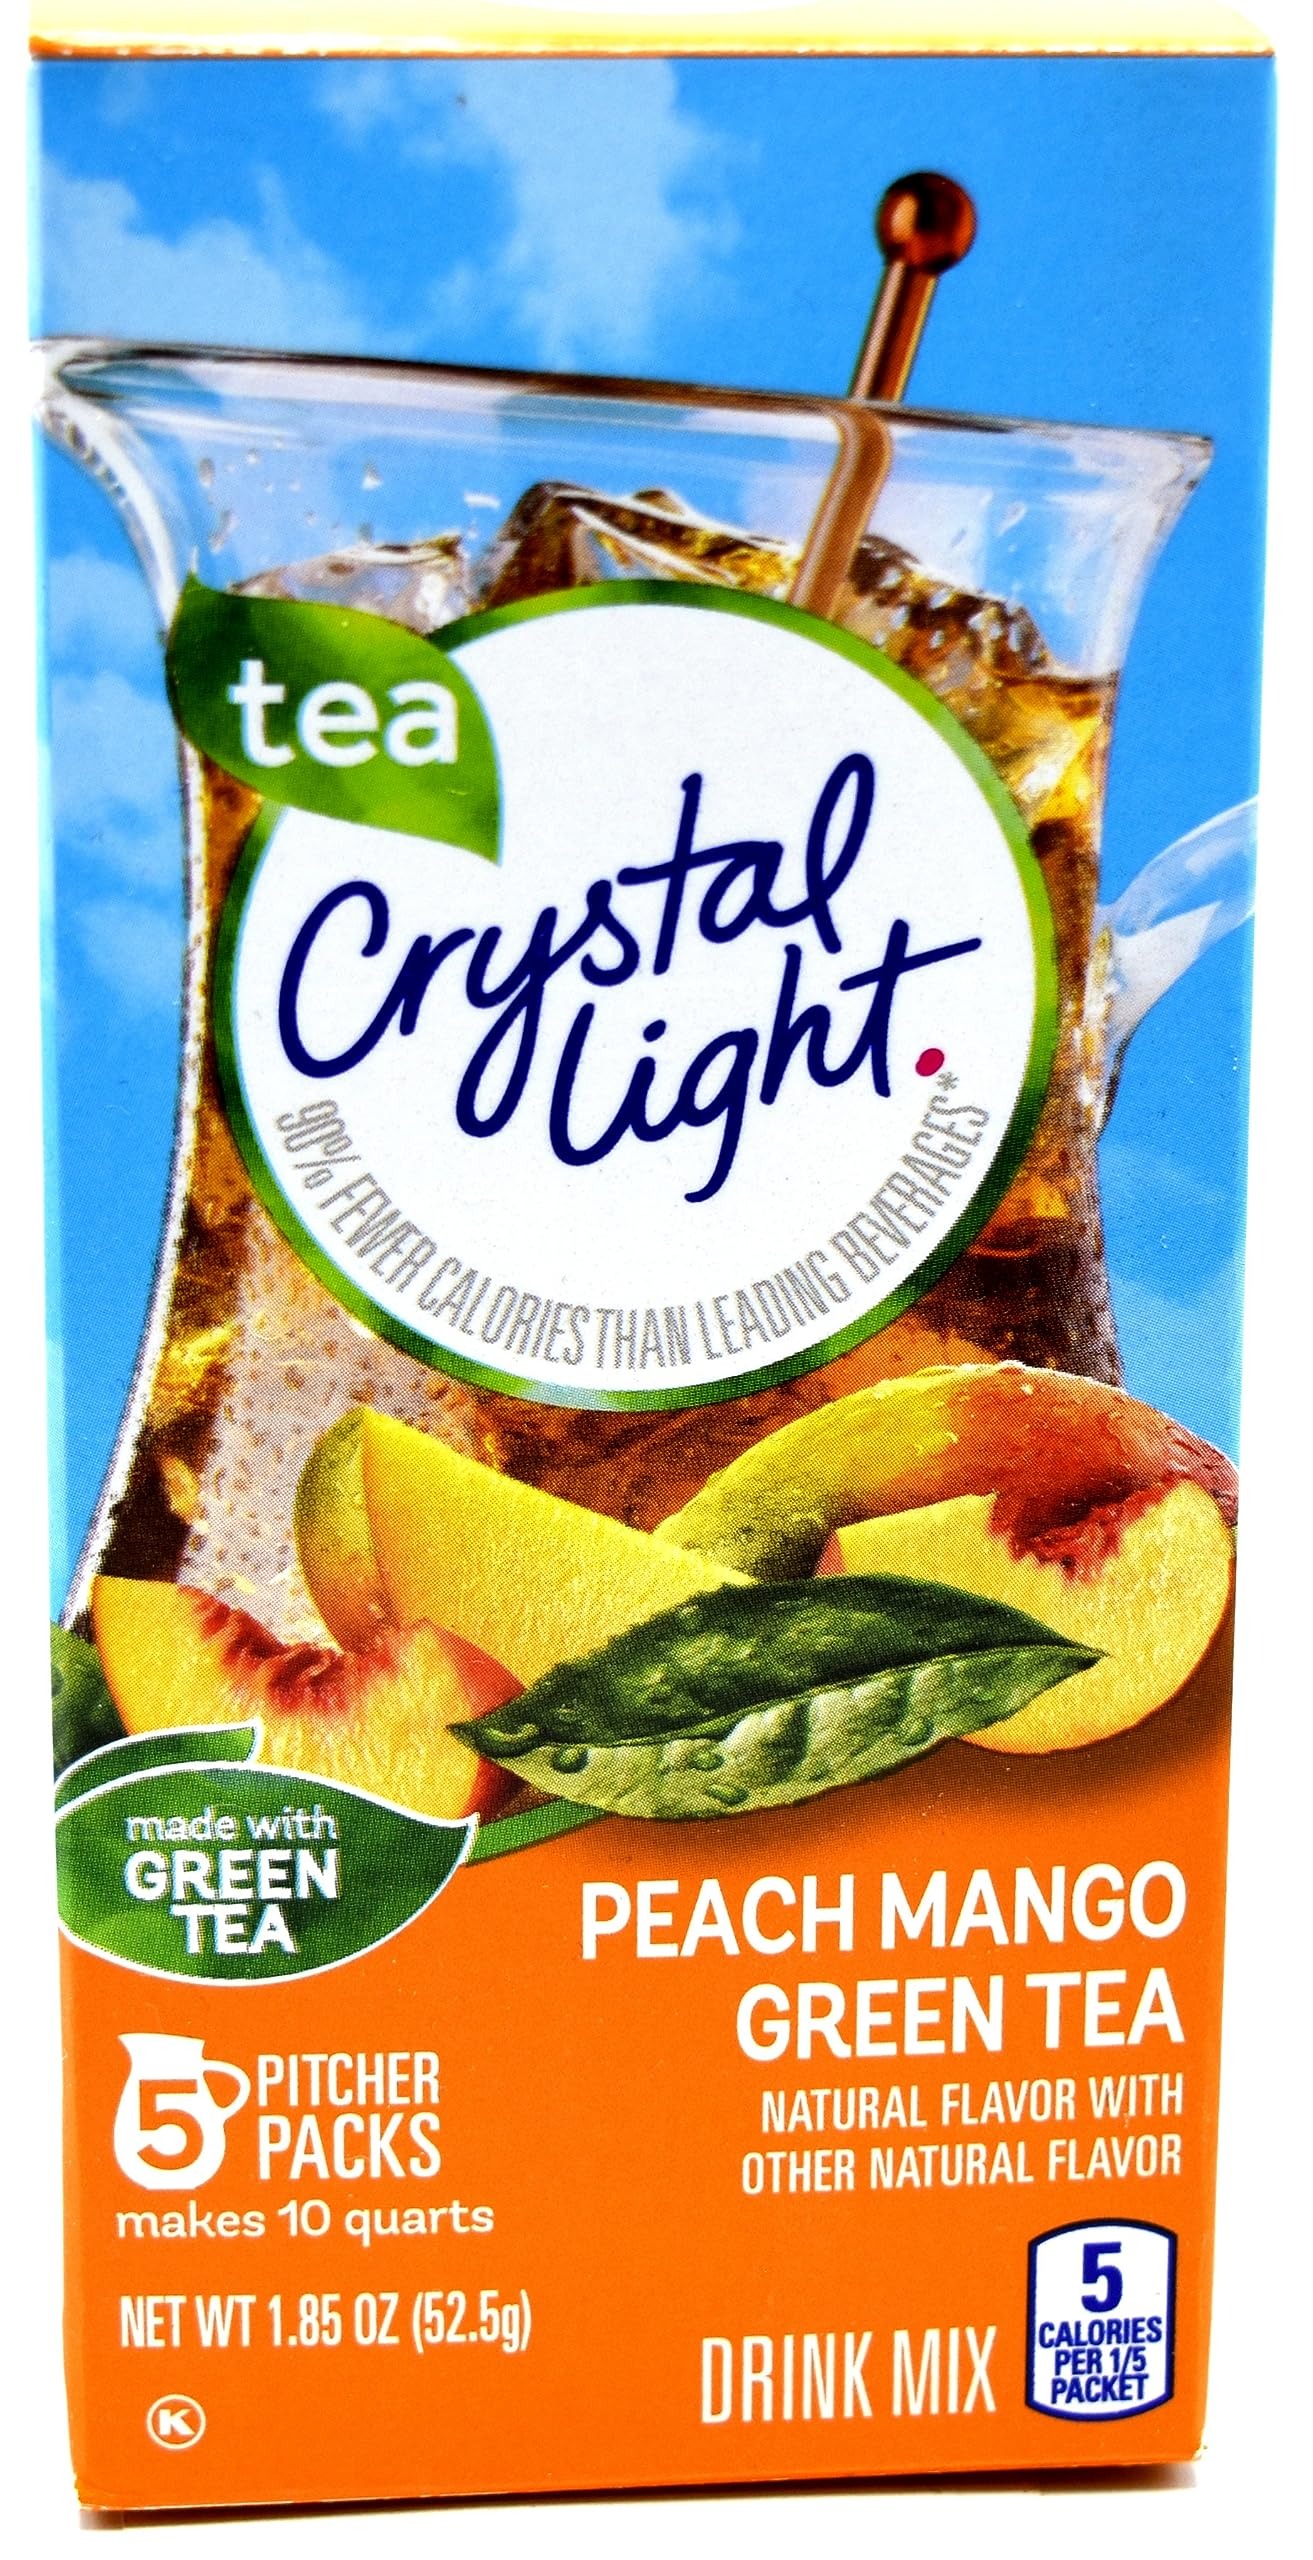
Item Name: Crystal Light Peach Mango Green Tea Drink Mix, 10-Quart Box (Pack of 5 Boxes)
Bullet Point 1: Each Box Contains 5 2-Quart (5-2 Liter) Packets
Bullet Point 2: 15mg Caffeine Free Per 8 ounce Serving
Bullet Point 3: Kosher Product and Sugar Free
Bullet Point 4: Low in Sodium and Gluten Free
Bullet Point 5: Each 12 Ounce (355 ml) Serving Contains 5 Calories
Product Description: Crystal Light turns the water you need into the water you will love. It transforms ordinary water with fabulous fruit flavors and tantalizing teas. Each sip is the perfect way to refresh, renew and satisfy your thirst for something different.
Value: 5.0
Unit: Count

Price: 3.49